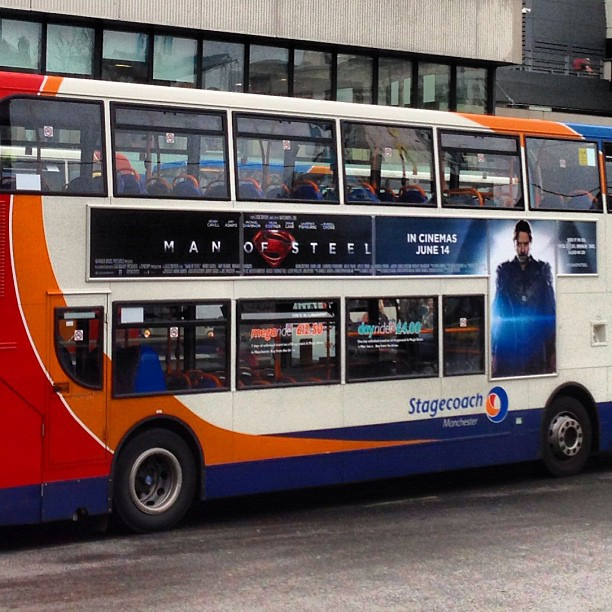
The double decker bus is ready for numerous passengers.

A double decker bus features an ad for a Superman film.

An advertisement for Man of Steel is displayed on a bus

a double decked bus with some advertisements on it

A double decker bus with passengers by a building.